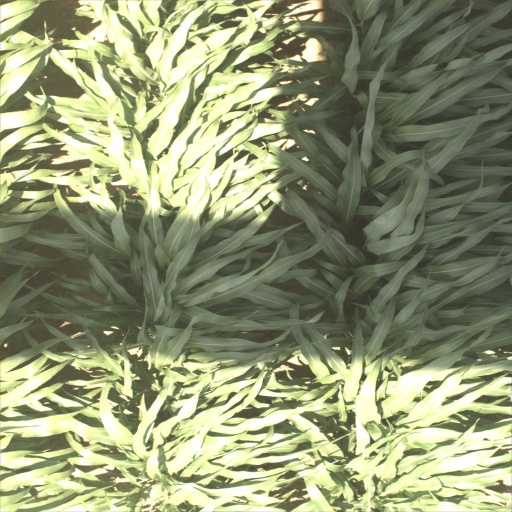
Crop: sorghum